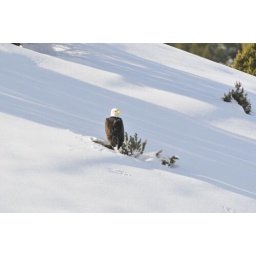
Bald eagle sitting off the highway in Bryce Canyon, UT.